Ludovic Sylvestre

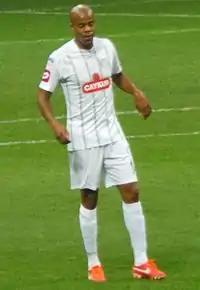
Sylvestre playing for Çaykur Rizespor in 2013

Ludovic Sylvestre (born 5 February 1984) is a French former professional footballer who played as a midfielder. He is the sporting director at Red Star.